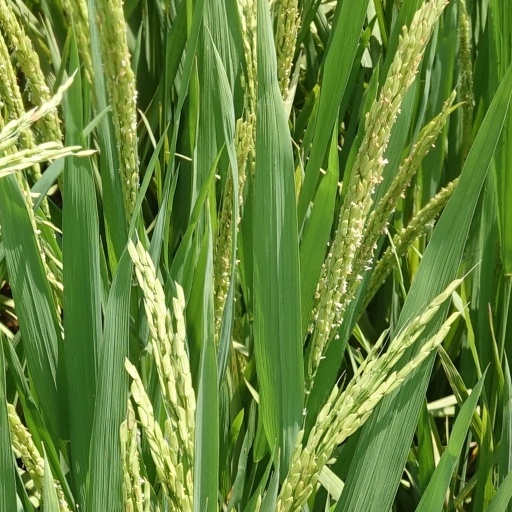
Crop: rice